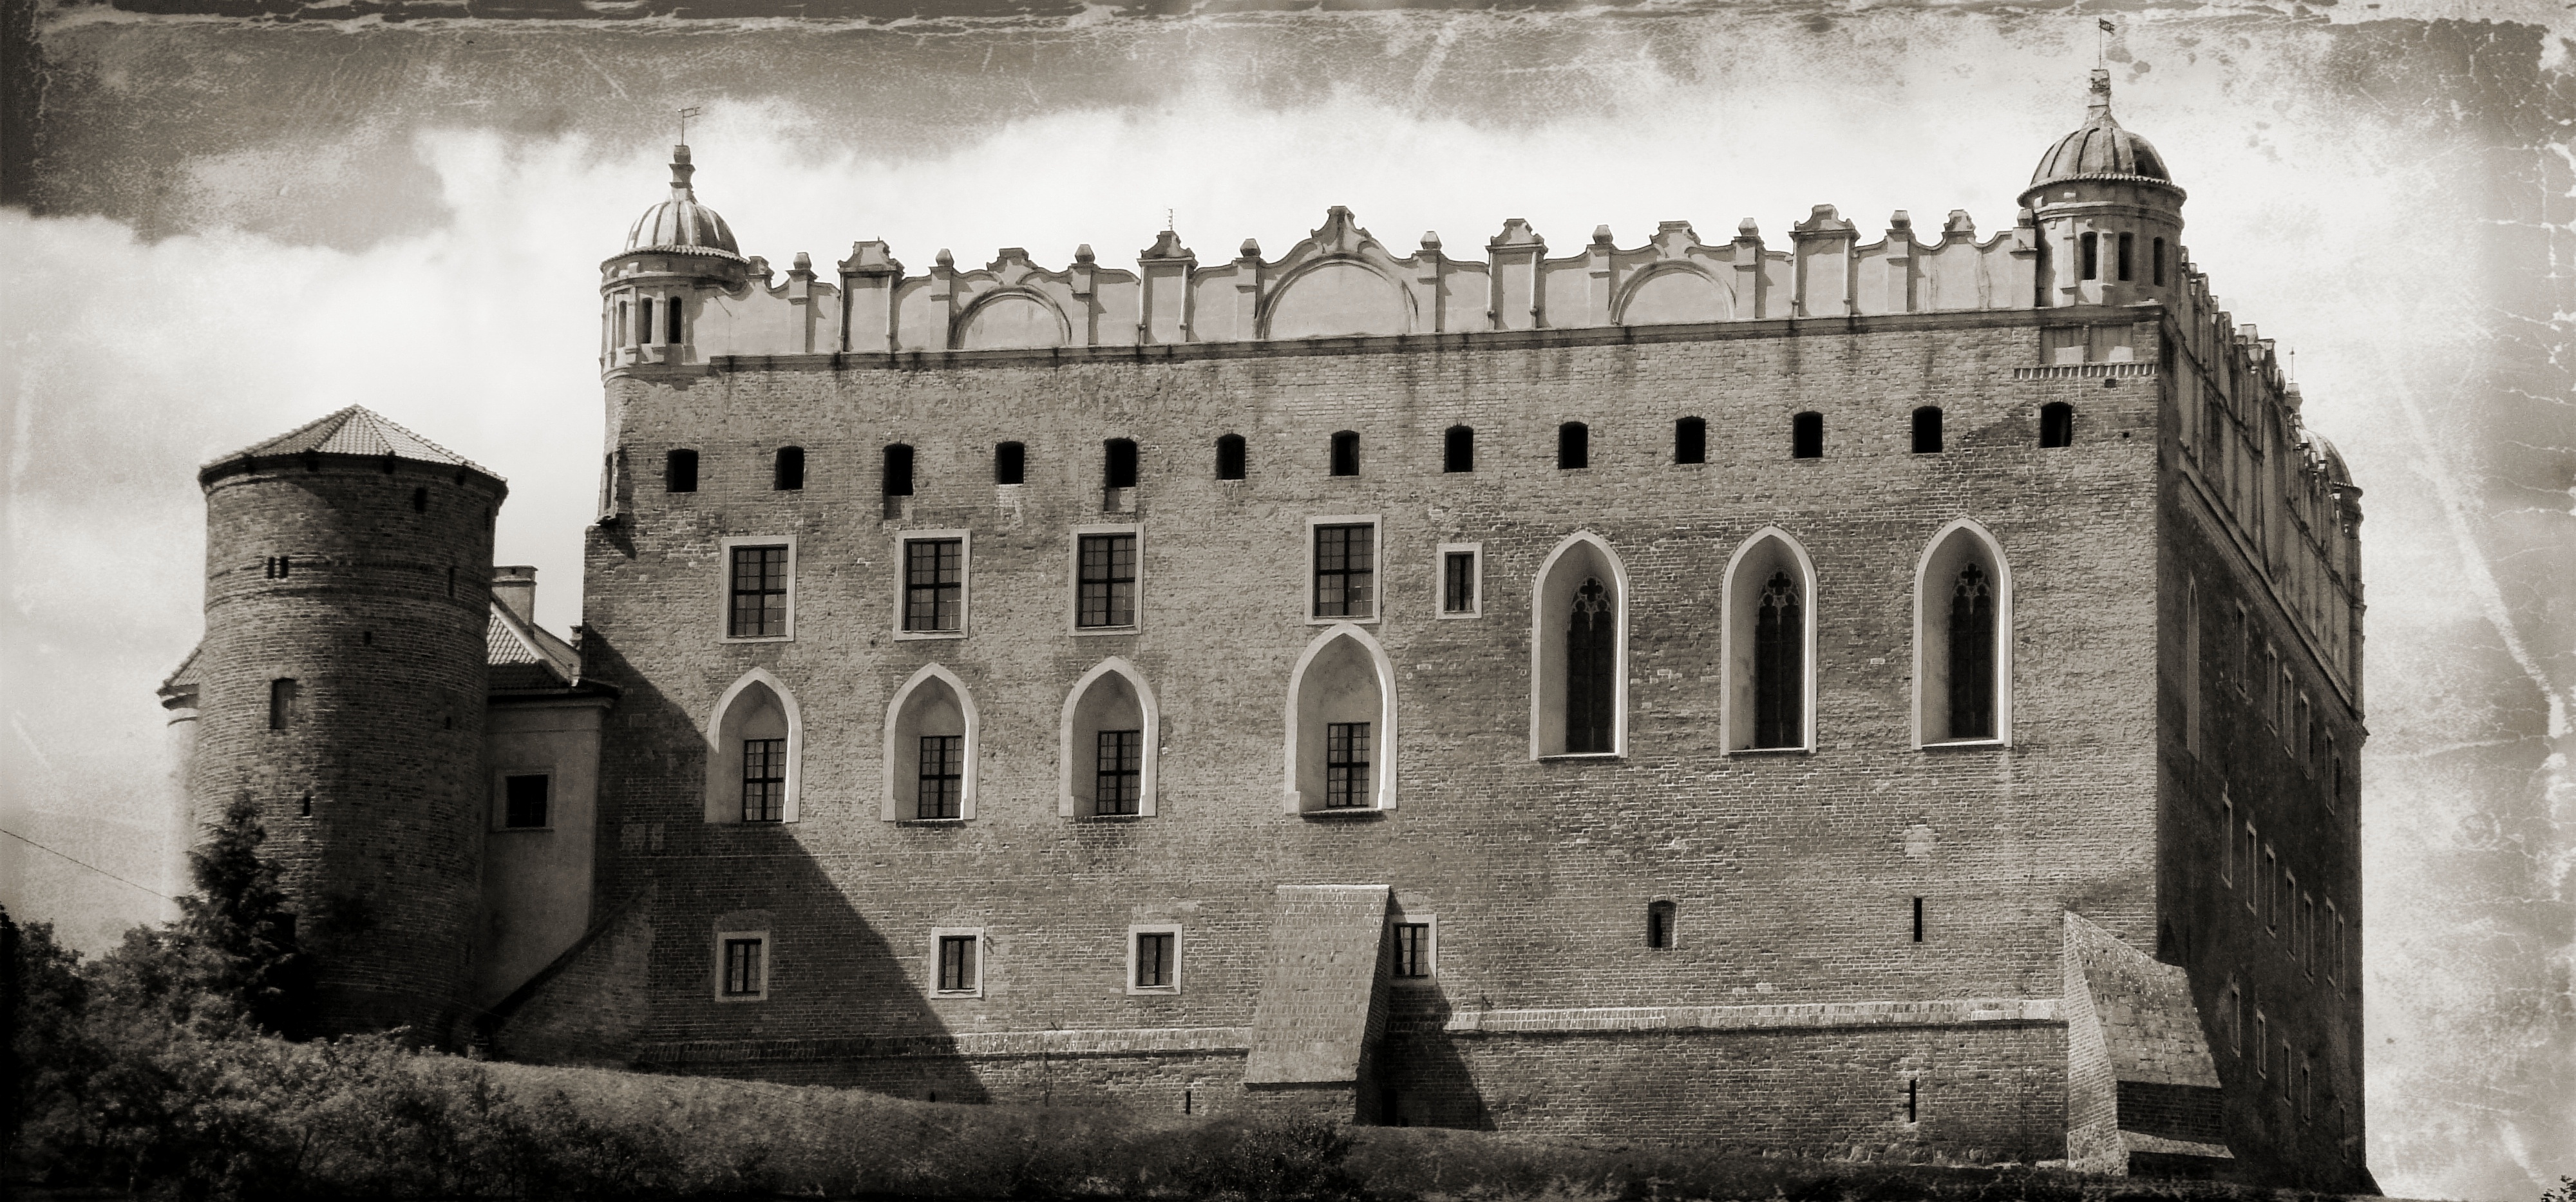
black and white, architecture, building, chateau, castle, monochrome, photograph, history, the museum, monochrome photography, ancient history, golub dobrzy